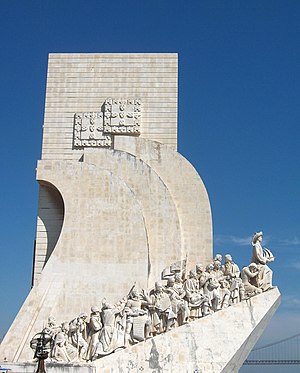
Det portugisiske koloniimperium / Forfald og kollaps (1961-1999)
Monumentet over de portugisiske opdagelser i Lissabon.
Det portugisiske koloniimperium var det første verdensomspændende koloniimperium i historien, og det ældste og mest langvarige af de europæiske koloniriger; imperiet varede fra 1415 til 1999.